Djurgårdens IF

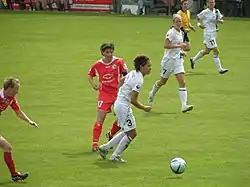
Djurgården/Älvsjö against 1. FFC Turbine Potsdam during the 2005 UEFA Women's Cup final in Potsdam, Germany

From 1911, Djurgårdens IF rented the ground Tranebergs IP. In 1912, the bandy team won its second national title. At the 1912 Summer Olympics, Djurgården athlete Erik Almlöf represented Sweden and won a bronze medal in the men's triple jump event. The same year the men's football team won its first national championship title, winning the 1912 Svenska Mästerskapet final with a team consisting of Gösta Backlund, Gösta Dahlberg, Götrik Frykman, Victor Jansson, Valdemar Johannison, Gösta Karlsson, Bertil Nordenskjöld, Nils Öhman, Einar Olsson, Jean Söderberg, and Ragnar Wicksell. The team then repeated the achievement three times the following years – in the 1915 final, 1917 final and 1920 final.